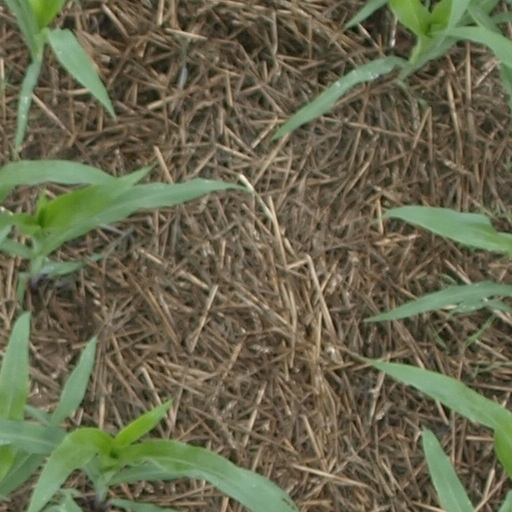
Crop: maize; corn